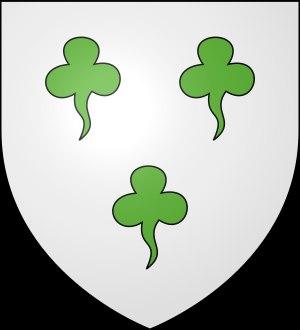
Le studium de Trets est un collège fondé par Urbain V. Situé dans la vallée de l'Arc, il reçut, entre le 1ᵉʳ juin 1364 et le 2 juin 1365, 180 élèves âgés de 12 à 18 ans. La liste complète de la nourriture quotidienne qui leur a été servie au réfectoire pendant un an a été conservée. Jour après jour, elle donne, tant pour les élèves que pour leurs professeurs, les différents menus servis.